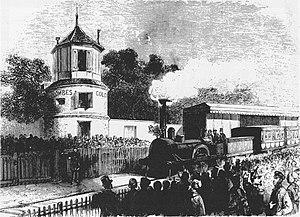
Inauguration de la gare de Colombes-Centre (Seine) le 27 avril 1851, avec la tour observatoire du marquis de Courtanvaux. Gravure du journal l'illustration de l'inauguration de la ligne de chemin de fer le dimanche 27 avril 1851
La gare de Colombes est une gare ferroviaire française de la ligne de Paris-Saint-Lazare à Ermont - Eaubonne, située sur le territoire de la commune de Colombes, dans le département des Hauts-de-Seine en région Île-de-France.
Cette page concerne l'année 1851 du calendrier grégorien.